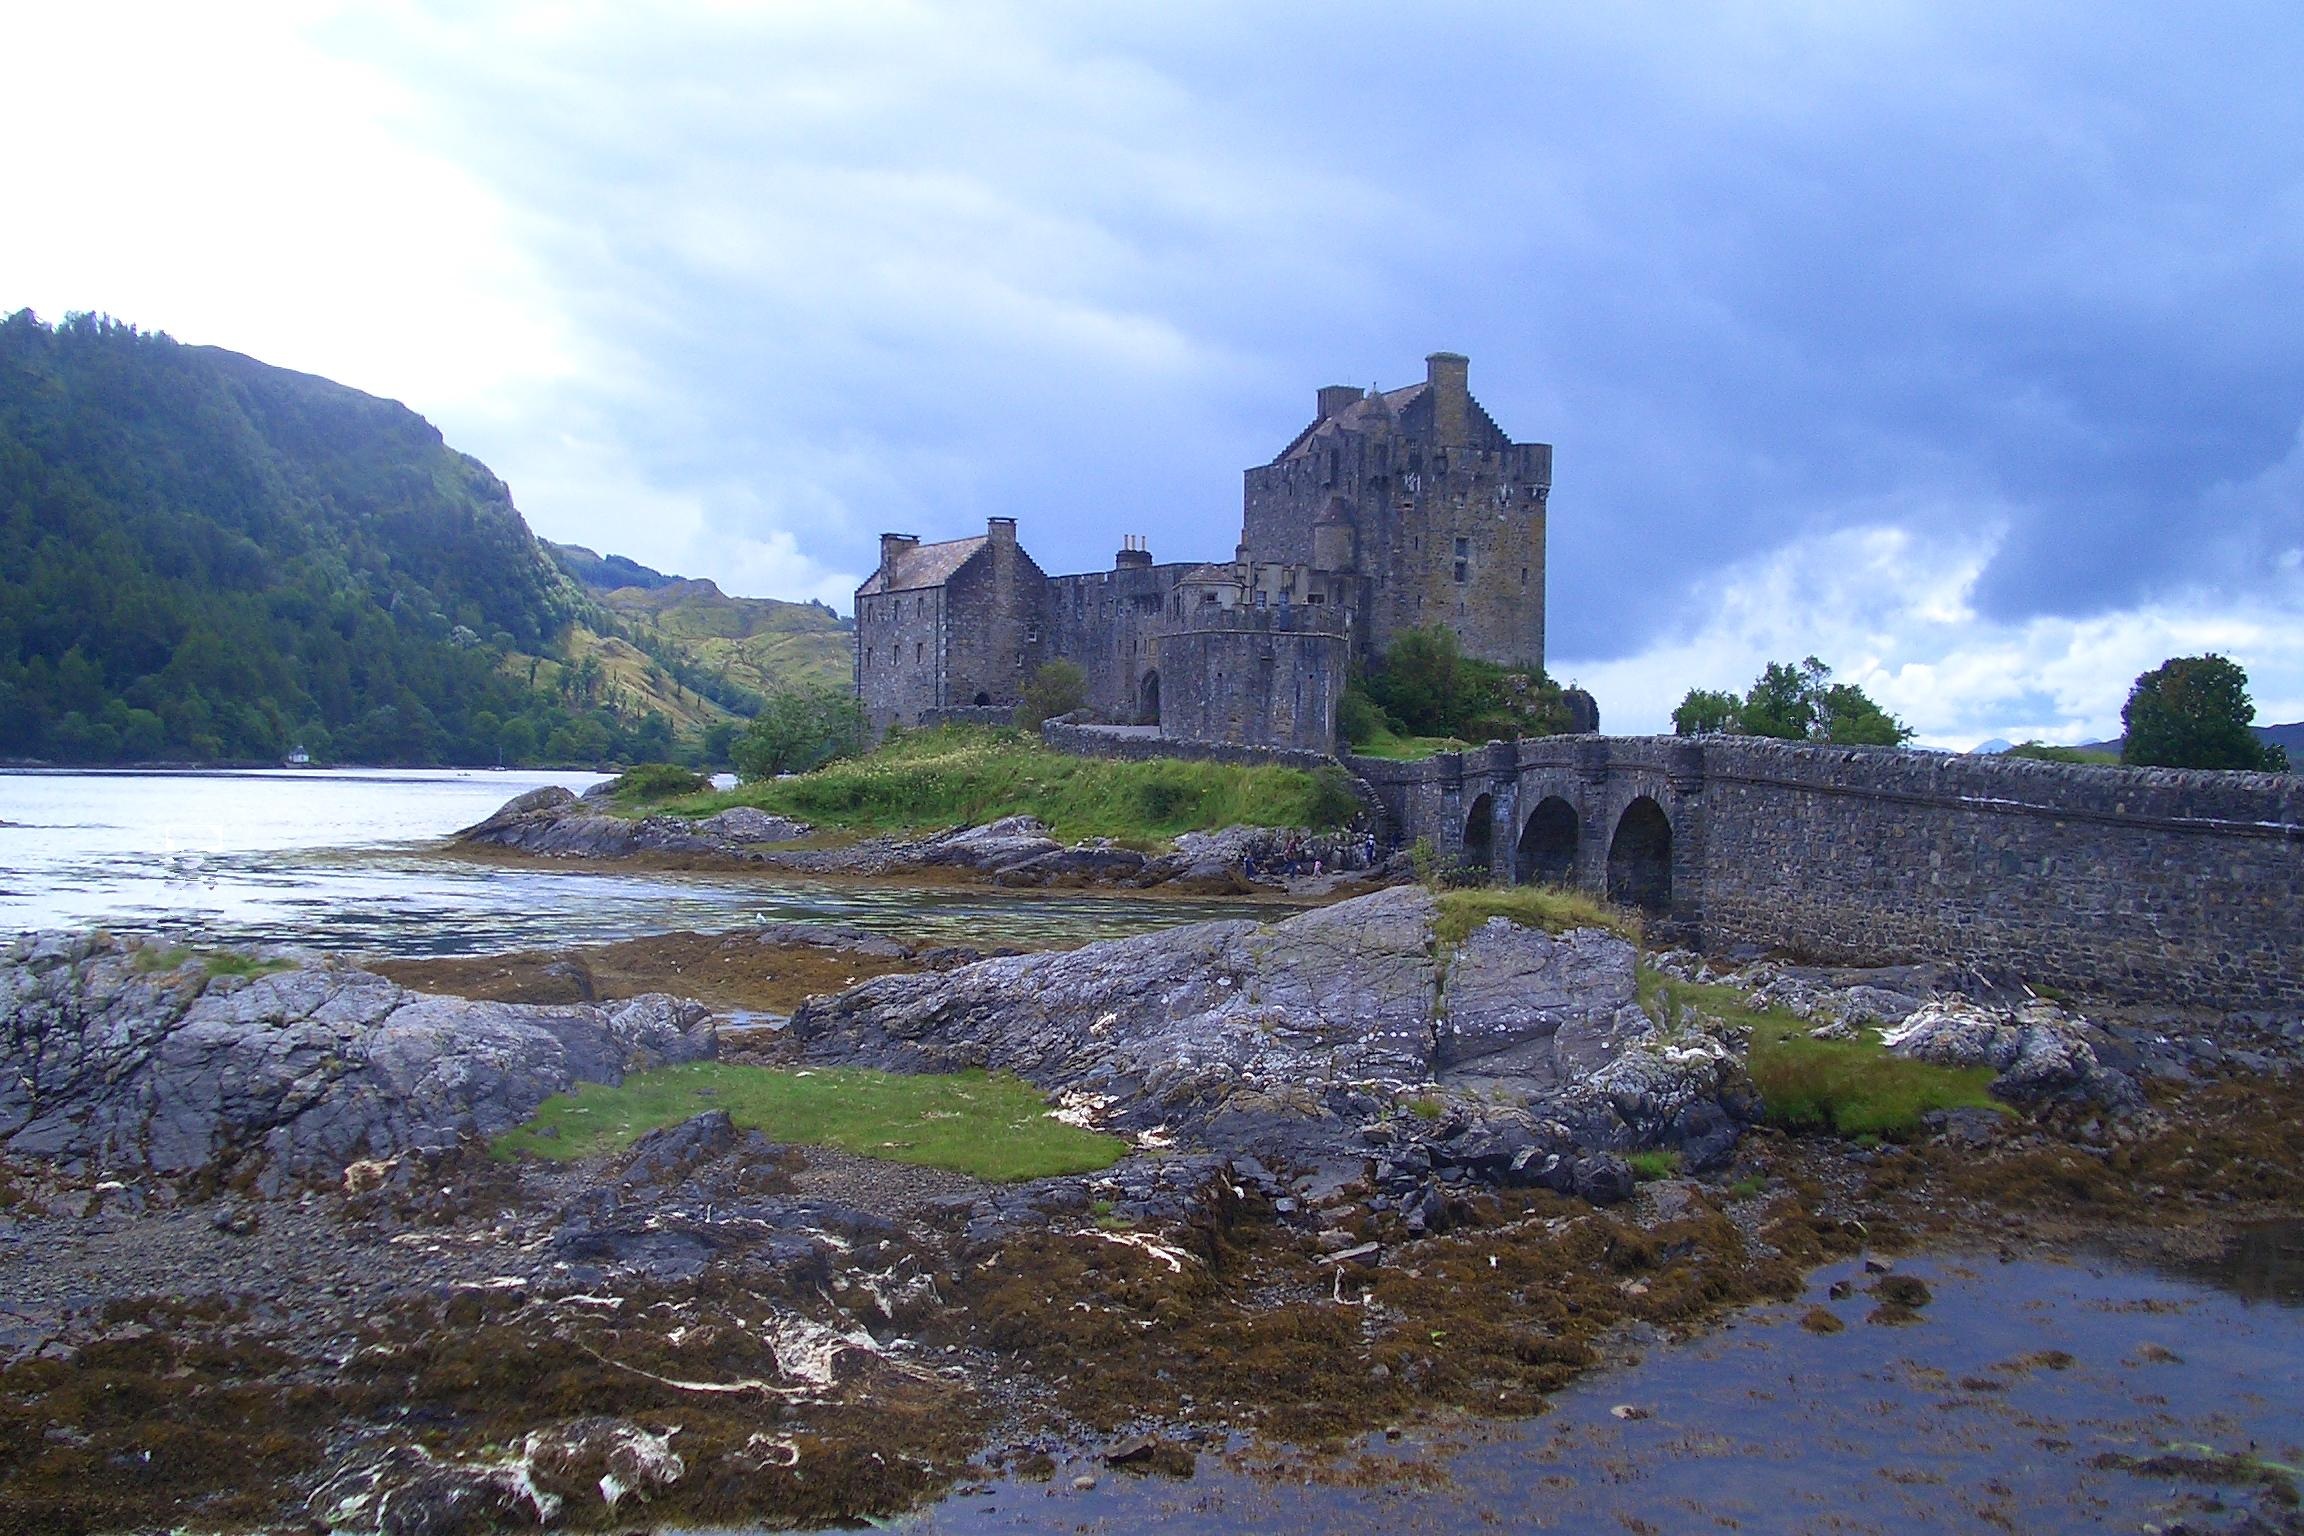
landscape, sea, coast, water, rock, chateau, river, cliff, holiday, castle, highland, terrain, ruins, beauty, scotland, loch